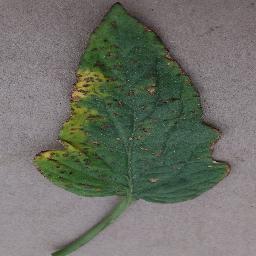
Label: Tomato___Bacterial_spot